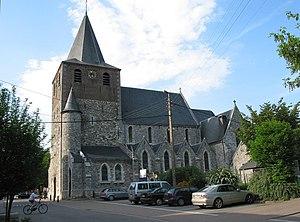
Hannut, l'église Saint-Christophe Pierre (XV - XVIIIe siècles).
Cette page regroupe l'ensemble du patrimoine immobilier classé de la ville belge de Hannut.
Hannut est une ville francophone de Belgique située en Région wallonne dans la province de Liège, en Hesbaye.